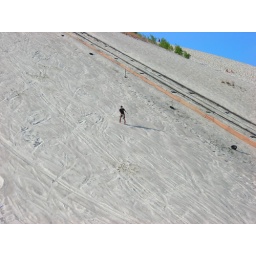
This is in Hirschau, Germany at a big sand hill where we, well Joey and Don went sand boarding.